Dream World (Thailand)

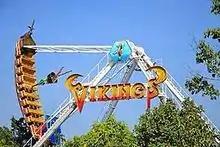
Vikings

The four zones of the park are: Dream World Plaza, Dream Gardens, Fantasy Land, and Adventure Land. The interior of the park is filled with over 40 imported thrill rides and family attractions. The park's main attraction is a hanging roller coaster, which is in the middle of Adventure Land, and a model of the Grand Canyon as part of a river rafting attraction.